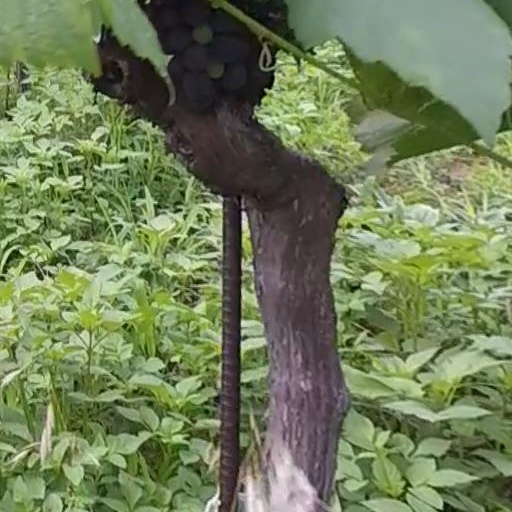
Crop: grape